The Wealth of Networks

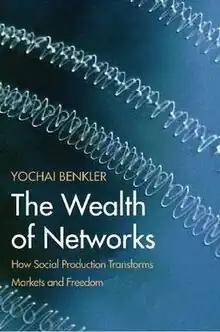
Original 1st edition cover

The Wealth of Networks: How Social Production Transforms Markets and Freedom is a book by Harvard Law School professor Yochai Benkler published by Yale University Press on April 3, 2006. The book has been recognized as one of the most influential works of its time concerning the rise and impact of the Internet on the society, particularly in the sphere of economics. It also helped popularize the term Benkler coined few years earlier, the commons-based peer production (CBPP).